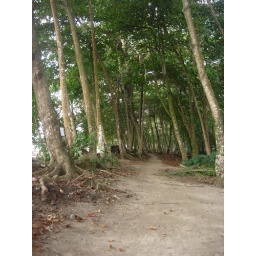
Coconut walk--50 meters wide between road and beach--the only natural habitat for coconut trees in the world.